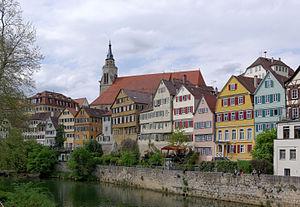
Kurt Gerstein est un ingénieur des mines allemand, militant chrétien anti-nazi, mais membre du parti hitlérien dès 1933, de la SA, puis de la Waffen-SS.